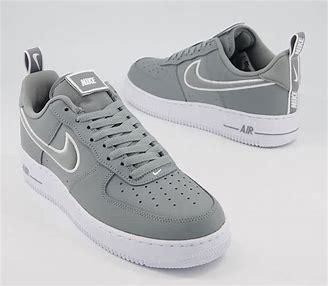
Brand: Nike
Model: Air Force